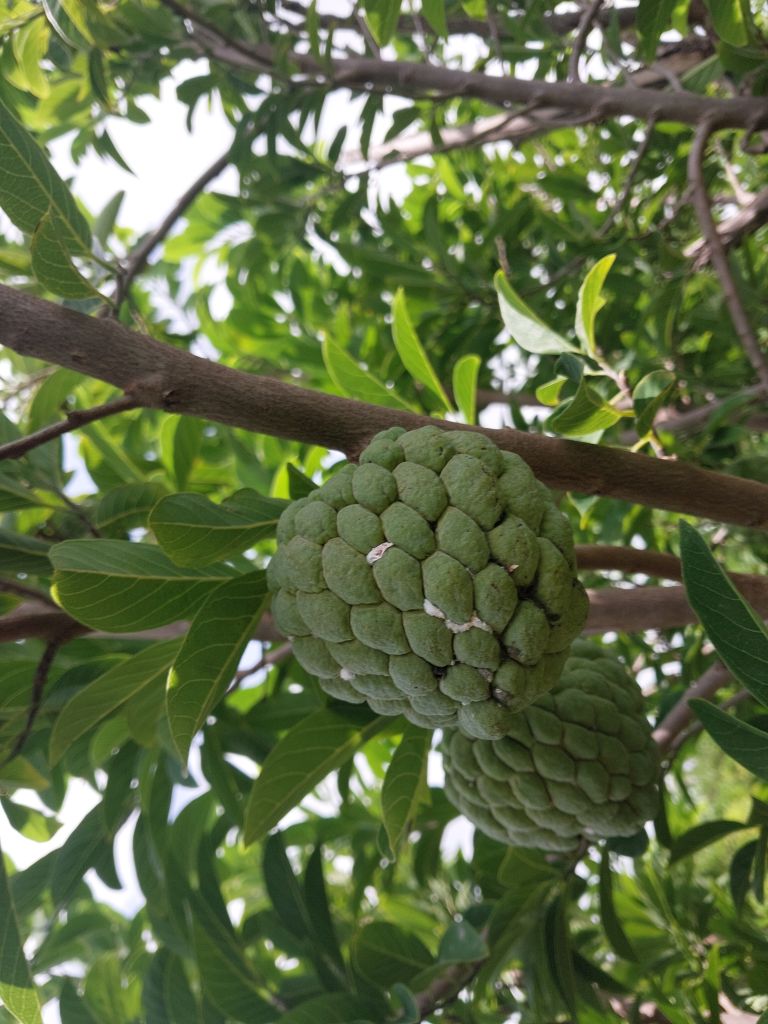
Disease label: Mealy Bug